List of Swaminarayan temples

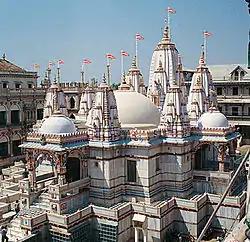
Swaminarayan Temple in Vadtal

On the request of devotees from Bhuj, Swaminarayan asked Vaishnavananand Swami to go there with a team of saints and build a temple. In 1822, they camped on land adjacent to the temple site and drew plans of the temple complex. within a year they had built a temple abode of Nar Narayan. The Gujarat earthquake on 26 January 2001 destroyed much of the city of Bhuj, including this temple. Members of the Swaminarayan Sampraday, including saints and satsangis of Kutch residing in India and abroad, have resolved to construct a new marble temple a short distance from the site. The new temple, the largest in Gujarat, was opened in May 2010 by the then Chief Minister of Gujarat, Narendra Modi.